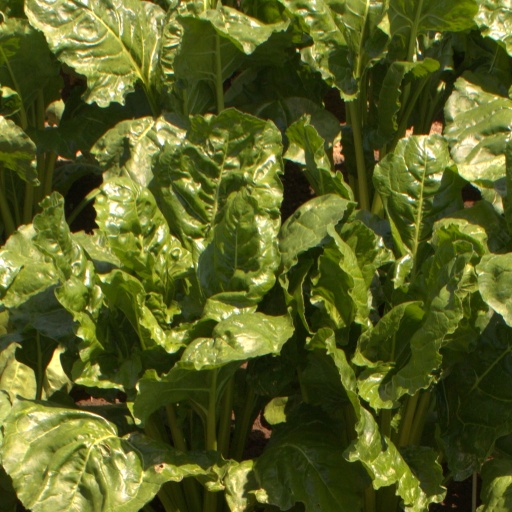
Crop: sugar beet